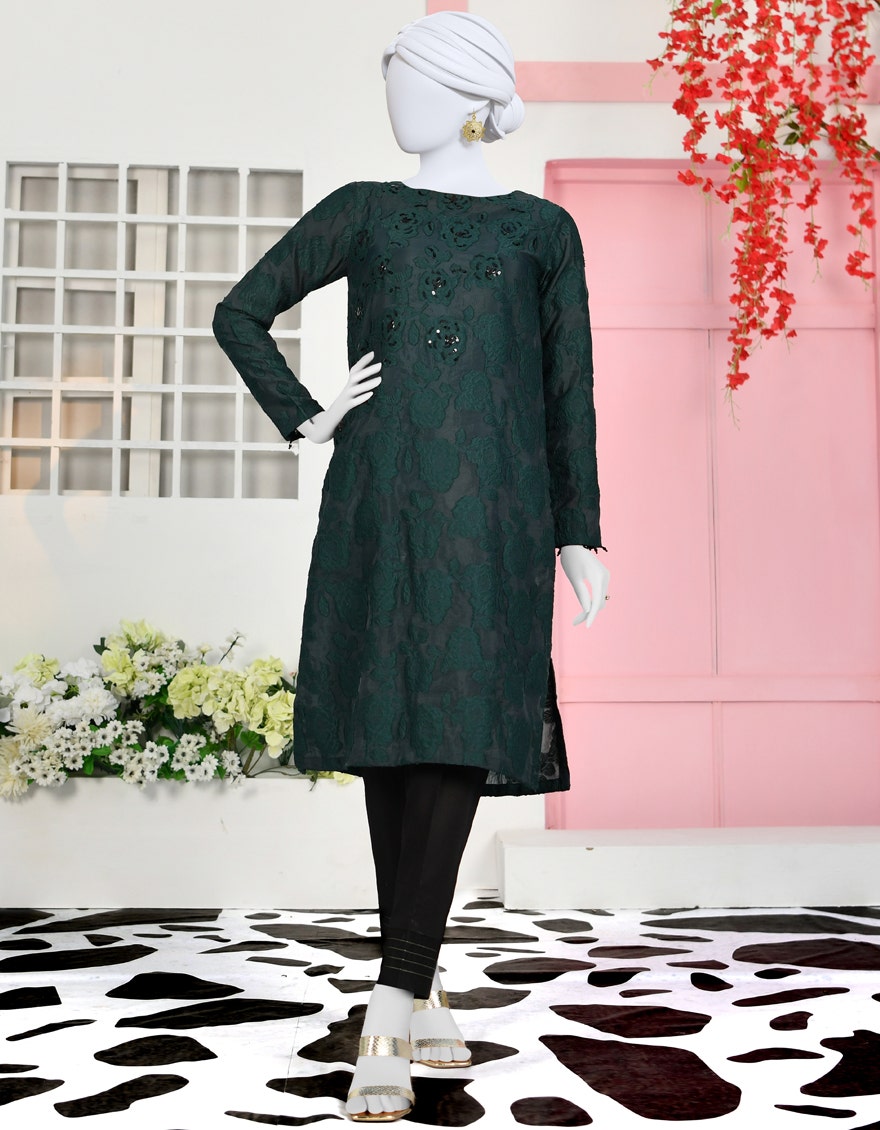
dark green embroidered long sleeve tunic with